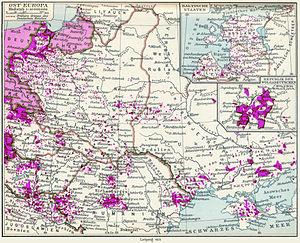
Les Allemands de Pologne constituent une minorité nationale significative parmi les citoyens de la République de Pologne, difficile à chiffrer avec exactitude.
Les Allemands de Bessarabie qui ont jadis vécu dans cette région, aujourd'hui ukrainienne, connue aussi sous le nom de Boudjak, étaient originaires du Wurtemberg et de Prusse ; accompagnés de Lorrains et de Vaudois, ils s'installèrent dans la région entre 1814 et 1820, à l'appel des tsars russes désireux de peupler et mettre en valeur ces terres du gouvernement de Bessarabie prises à la Moldavie et à l'Empire ottoman, dont les habitants roumains, turcs et tatars avaient été chassés vers la Moldavie ou la Dobroudja.
Le Drang nach Osten ou Ostkolonisation était à l'origine un mouvement de colonisation germanique vers l'est, depuis la première moitié du XIIᵉ siècle et jusqu'au XIXᵉ siècle. Ce nom désigne aussi, dans les livres d'histoire, la politique expansionniste de la Prusse et de l'Autriche en Pologne ou dans les Balkans, à la fin du XVIIIᵉ siècle et au XIXᵉ siècle. Enfin le nazisme y fit référence dans ses théories pour justifier son expansionnisme, mais c'est précisément ce qui y mit fin définitivement en 1945.
Le terme Volksdeutsche est un terme allemand, forgé au début du XXᵉ siècle et ultérieurement investi de connotations raciales et nationalistes. Ce terme renvoie à des populations vivant hors des États à population majoritairement allemande dont elles n'ont pas la nationalité, mais qui se définissent ethniquement ou culturellement comme allemandes.
Les Aussiedler et Spätaussiedler sont des personnes de souche allemande issues de l'émigration allemande vers des pays d'Europe de l'Est, en particulier en Russie, et rapatriées à partir de 1950 en République fédérale d'Allemagne, puis dans l'Allemagne réunifiée. La notion de Aussiedler a été remplacée par le terme Spätaussiedler en 1992, après la réunification de l'Allemagne. Plus de 4,5 millions de ressortissants allemands ou de personnes d'origine allemande ont bénéficié de ce statut depuis 1950. Leur nombre est aujourd'hui d'au moins 3,3 millions, comptabilisés dans la population « ayant des antécédents migratoires ». Les Allemands de Russie constituent la grande majorité de ce groupe. Cette population est venue en Russie appelée par Catherine II pour développer les terres de la Volga et de l'Ukraine. Cette minorité ethnique, à laquelle les tsars avaient accordé la liberté de culte et d'autres privilèges, en particulier financiers, s'intégra peu et se mélangea encore moins à la population russe.
Allemands des Carpates, quelquefois appelés simplement Allemands de Slovaquie, est le nom d'un groupe de germanophones principalement présent sur le territoire de la Slovaquie. Le terme est utilisé par l'historien Raimund Friedrich Kaindl, mais désigne aussi les Allemands de la Ruthénie subcarpatique et du Maramureş.
Les Allemands du Banat ou Souabes du Banat sont une minorité allemande de Roumanie issue des colons envoyés tout au long du XVIIIᵉ siècle pour peupler la plaine du Banat. Ils étaient originaires pour la plupart des pays de langue germanique.
Viktor Maksimovitch Jirmounsky, ou Jirmounski, né le 21 juillet 1891 à Saint-Pétersbourg, mort le 31 janvier 1971 à Leningrad, est un linguiste, chercheur en littérature et folkloriste russe et soviétique.
Les Allemands de la Volga sont les descendants de colons allemands invités par Catherine II à s'installer près de la Volga et de la mer Caspienne. Ils avaient conservé la culture, les traditions, la langue et les confessions allemandes : le luthéranisme, le calvinisme, le mennonisme et le catholicisme. Beaucoup d'Allemands de la Volga émigrèrent vers l'Amérique du Nord et l'Argentine au milieu du XIXᵉ siècle. Après la révolution russe, un territoire autonome allemand est créé par un décret de Lénine du 19 octobre 1918. Il est transformé en république socialiste soviétique autonome des Allemands de la Volga le 24 février 1924. Pendant la Seconde Guerre mondiale, ils furent déportés à compter du 28 août 1941, à la suite de l'invasion allemande de l'URSS. Par un décret du 29 août 1964, ceux qui n'avaient pas pu quitter l'URSS avaient été réhabilités. Néanmoins, après la chute de l'URSS, à partir de 1991, un grand nombre émigrèrent vers l'Allemagne.
Les Allemands de la mer Noire étaient un groupe ethnique de l'Empire russe, au nord de la mer Noire. Ils avaient conservé la culture, les traditions, la langue et les religions allemandes : le luthéranisme ou le catholicisme et parfois le mennonitisme.